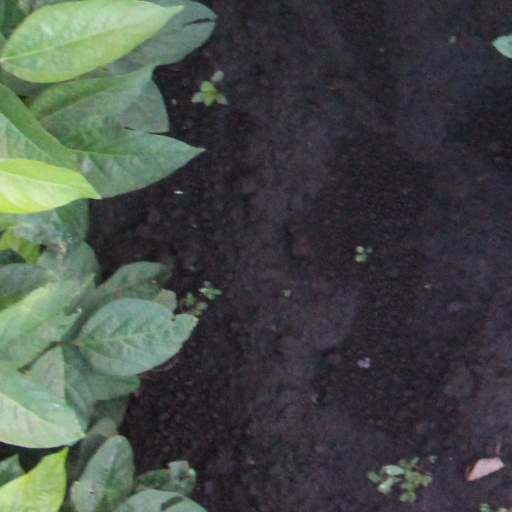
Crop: soybean